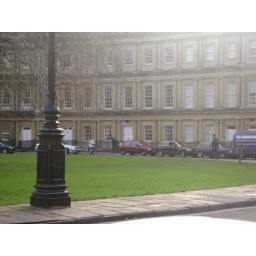
He lives in the one with the red car out front. He also bought a castle outside of Bath.